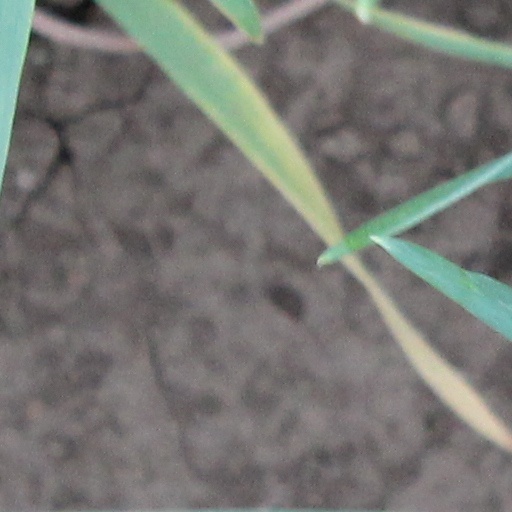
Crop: wheat